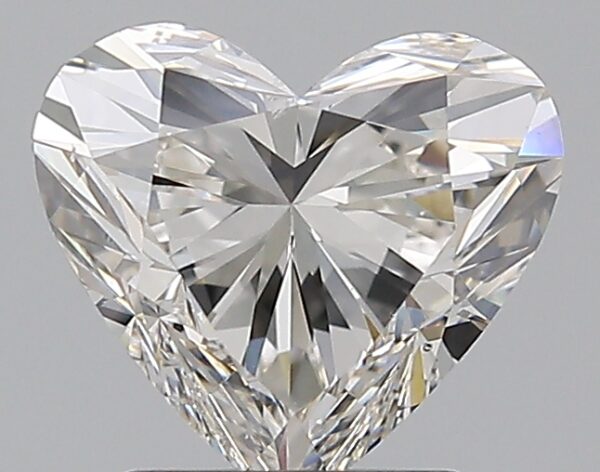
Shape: heart
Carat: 2.01
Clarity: SI1
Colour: J
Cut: EX
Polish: EX
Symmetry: EX
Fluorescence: F
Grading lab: GIA
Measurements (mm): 7.73 x 8.61 x 5.2